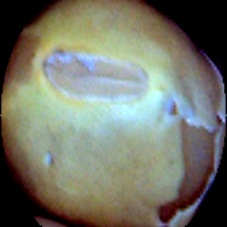
Label: Skin-damaged